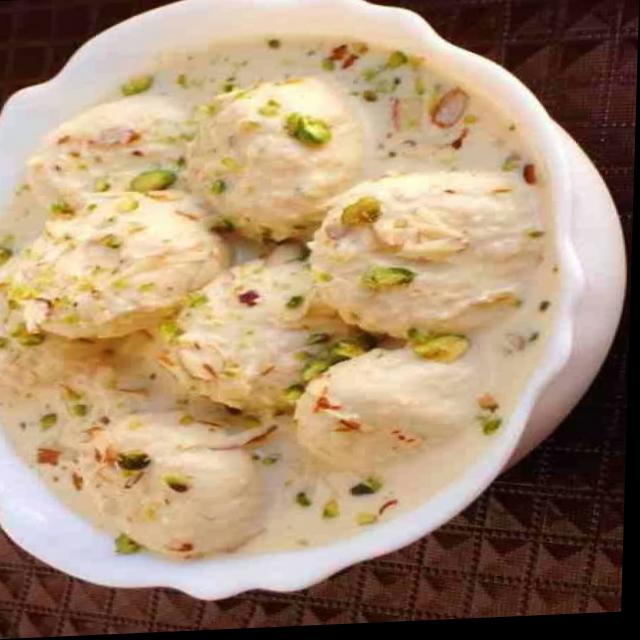
Dish: ras_malai